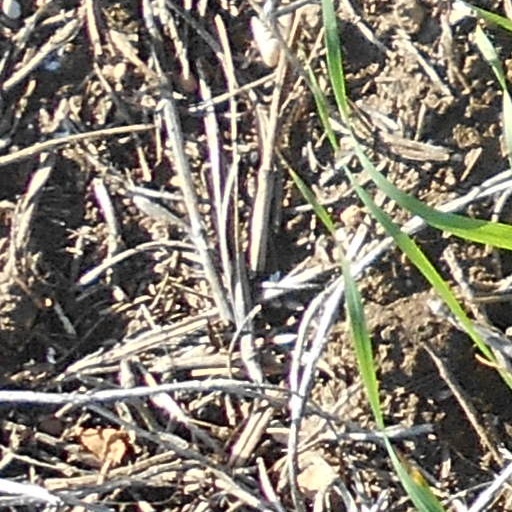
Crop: wheat